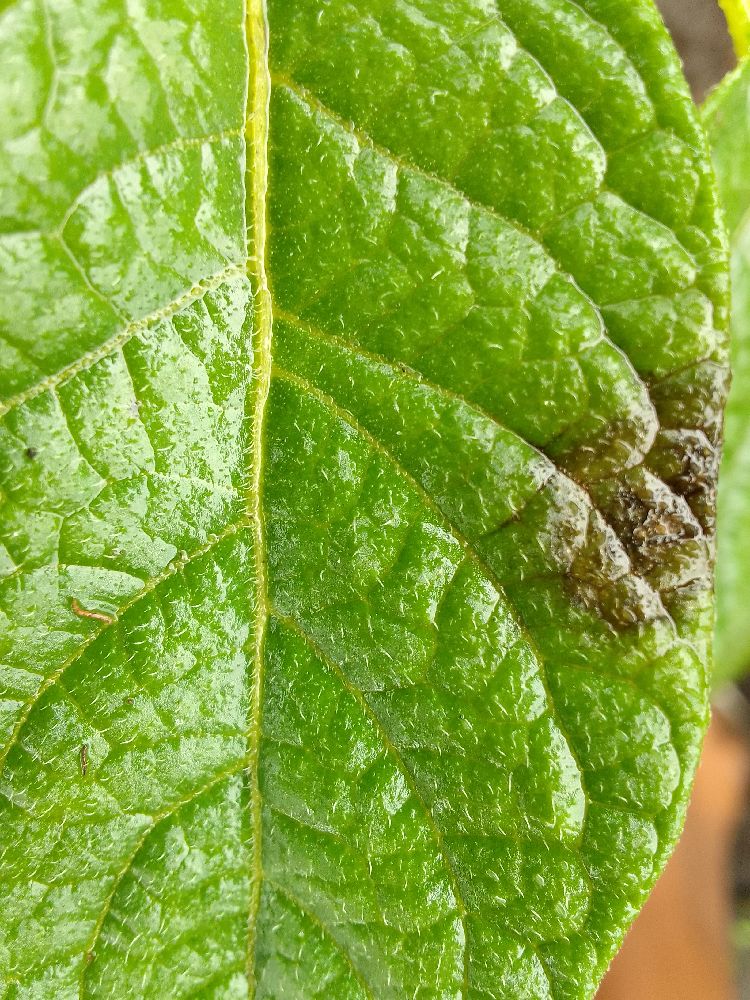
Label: Late blight